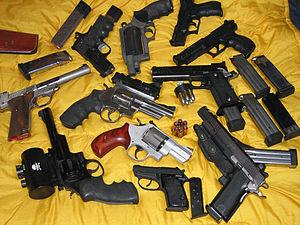
Une arme à feu est une arme visant originellement à donner la mort à grande distance via des projectiles, au moyen de gaz produits par une déflagration.